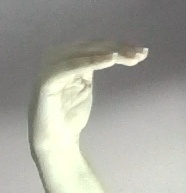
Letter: haa